Felton Hervey-Bathurst

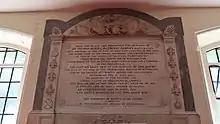
Sir Felton Elwill Bathurst Hervey - Wall memorial

Colonel Sir Felton Elwell Hervey-Bathurst, 1st Baronet, (178224 September 1819), was an officer in the British Army during the Napoleonic Wars.